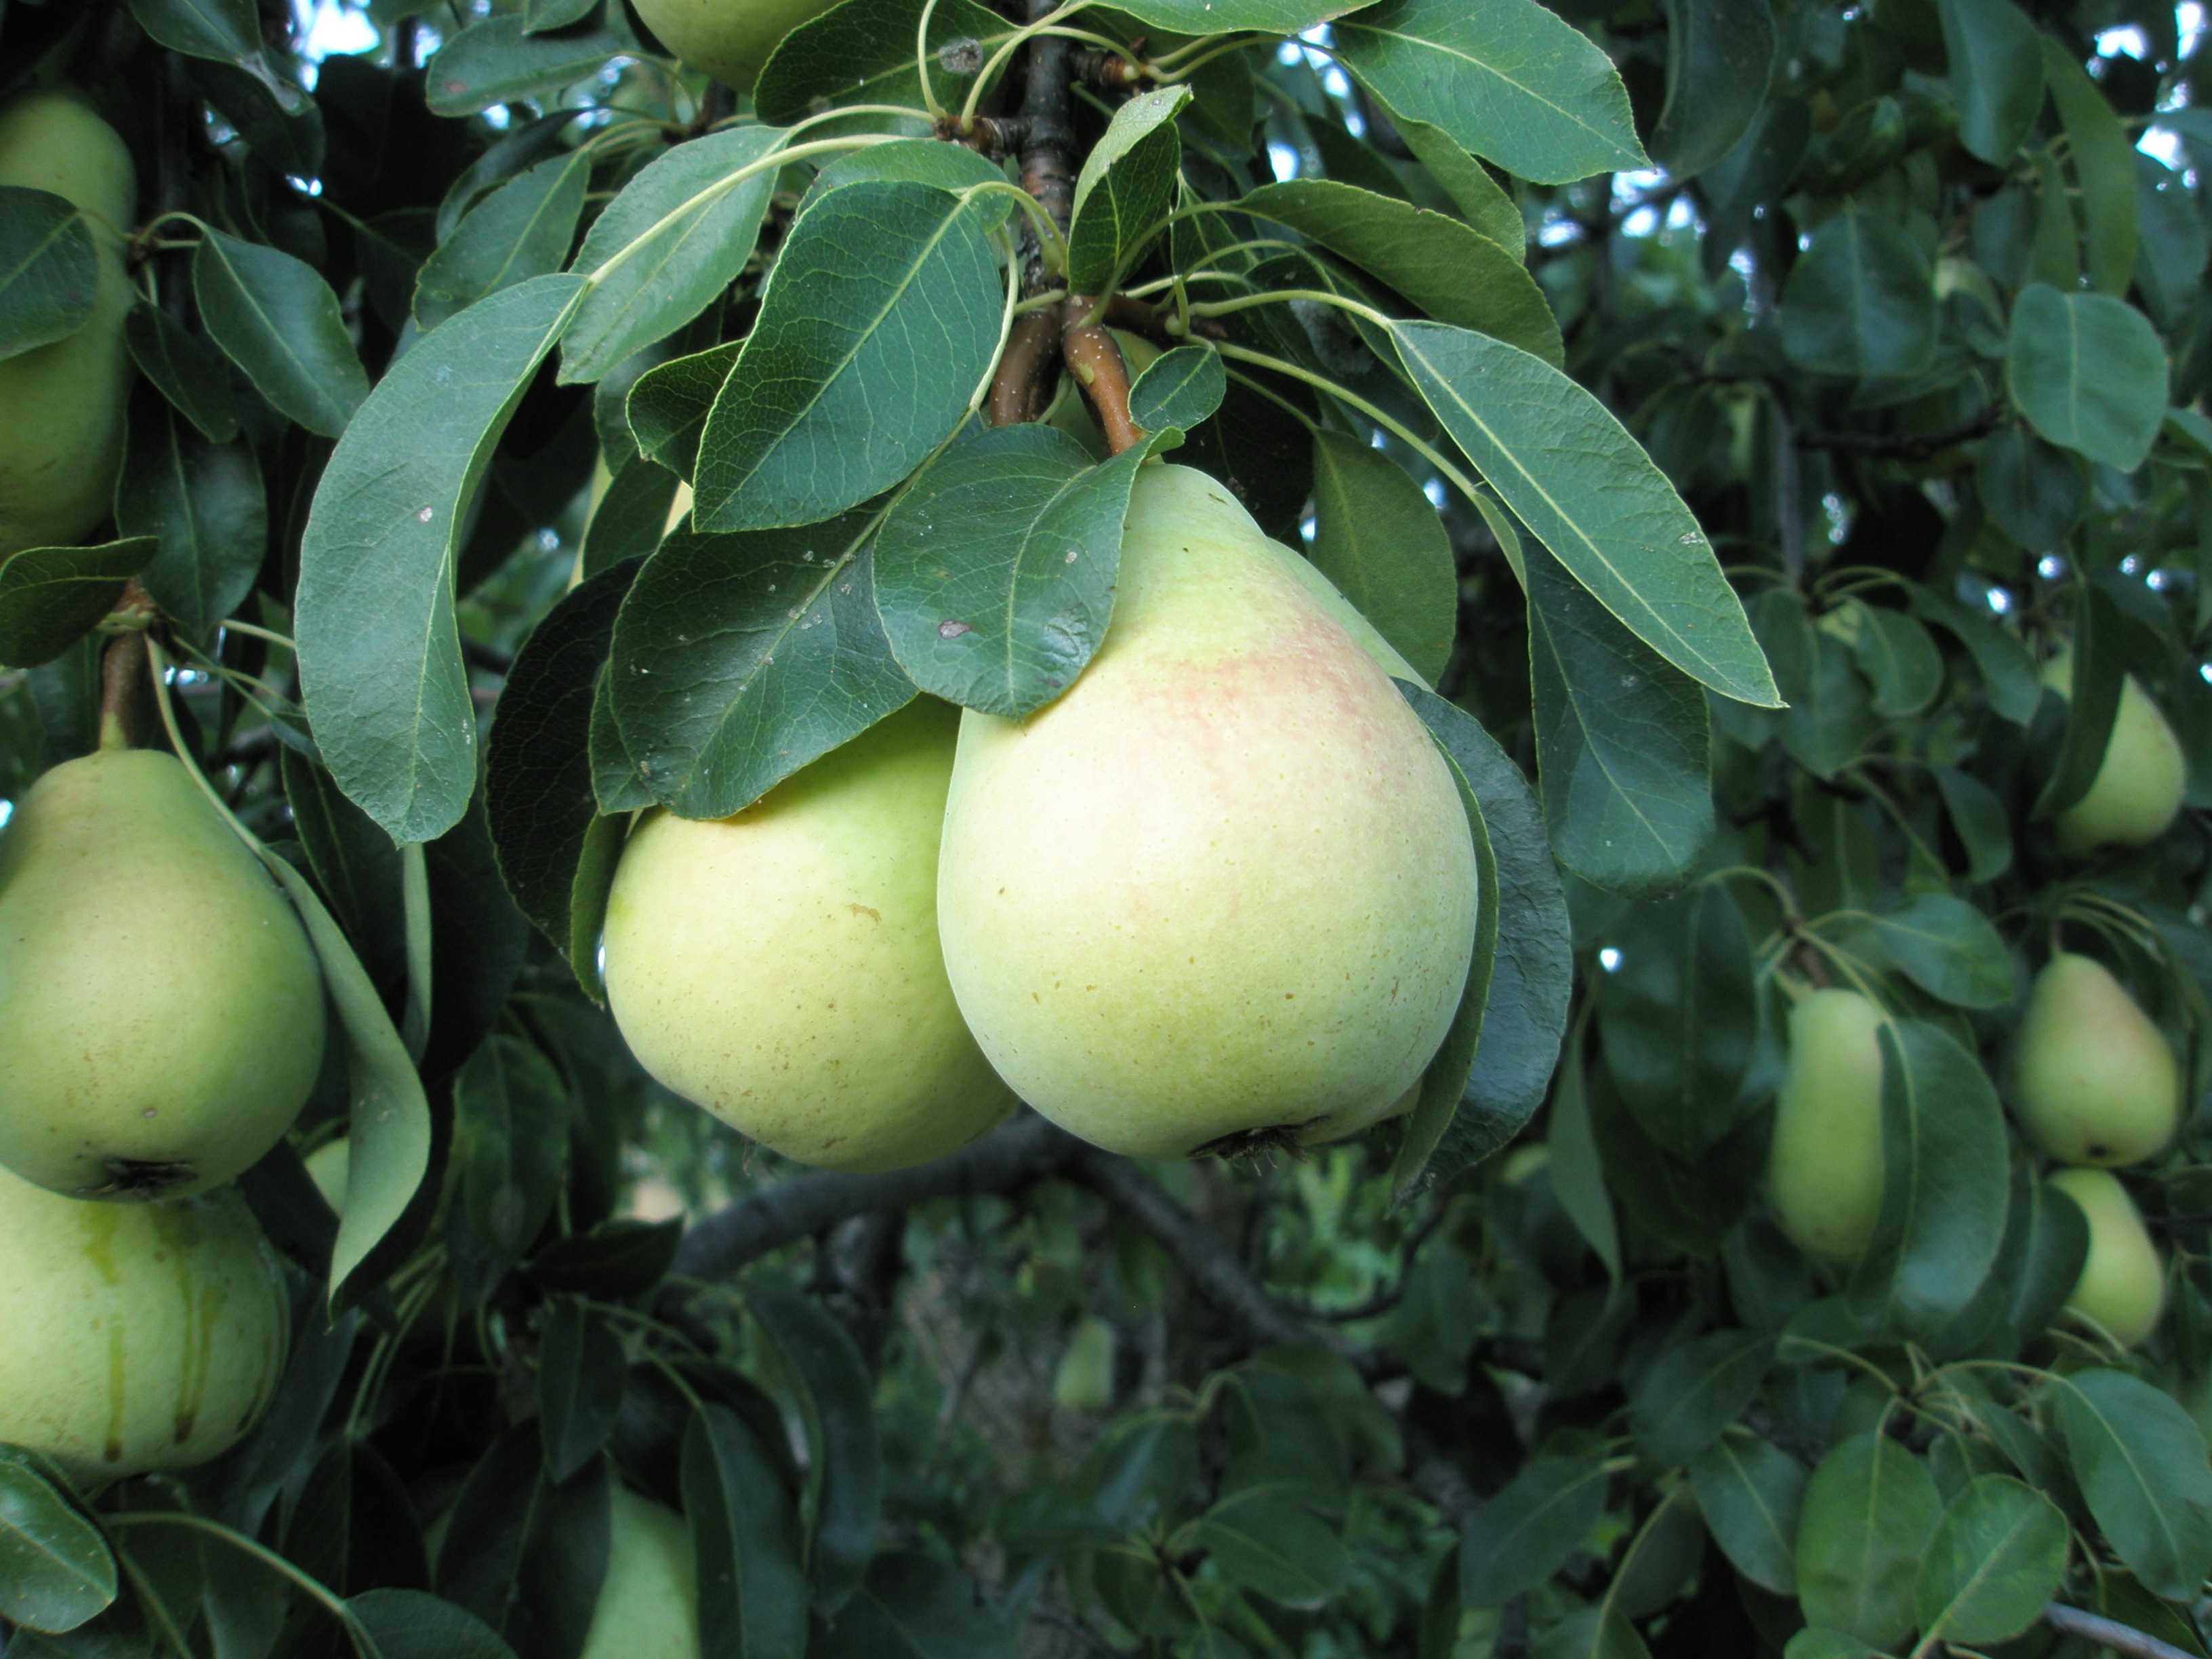
branch, plant, fruit, food, green, produce, pears, citrus, flowering plant, peral, bitter orange, land plant, calamondin